Srivinay Salian

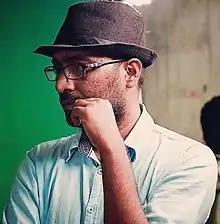
Srivinay Salian during an AD Film Shoot

Srivinay Salian (born 13 June 1976 in Mumbai, India) is an Indian television and film writer and an independent filmmaker.